Theoretical astronomy

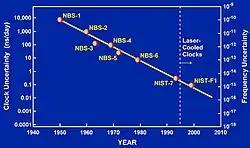
Historical accuracy of atomic clocks from NIST.

From the Systeme Internationale (SI) comes the second as defined by the duration of 9 192 631 770 cycles of a particular hyperfine structure transition in the ground state of caesium-133 (Cs). For practical usability a device is required that attempts to produce the SI second (s) such as an atomic clock. But not all such clocks agree. The weighted mean of many clocks distributed over the whole Earth defines the Temps Atomique International; i.e., the Atomic Time TAI. From the General theory of relativity the time measured depends on the altitude on earth and the spatial velocity of the clock so that TAI refers to a location on sea level that rotates with the Earth.